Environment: real
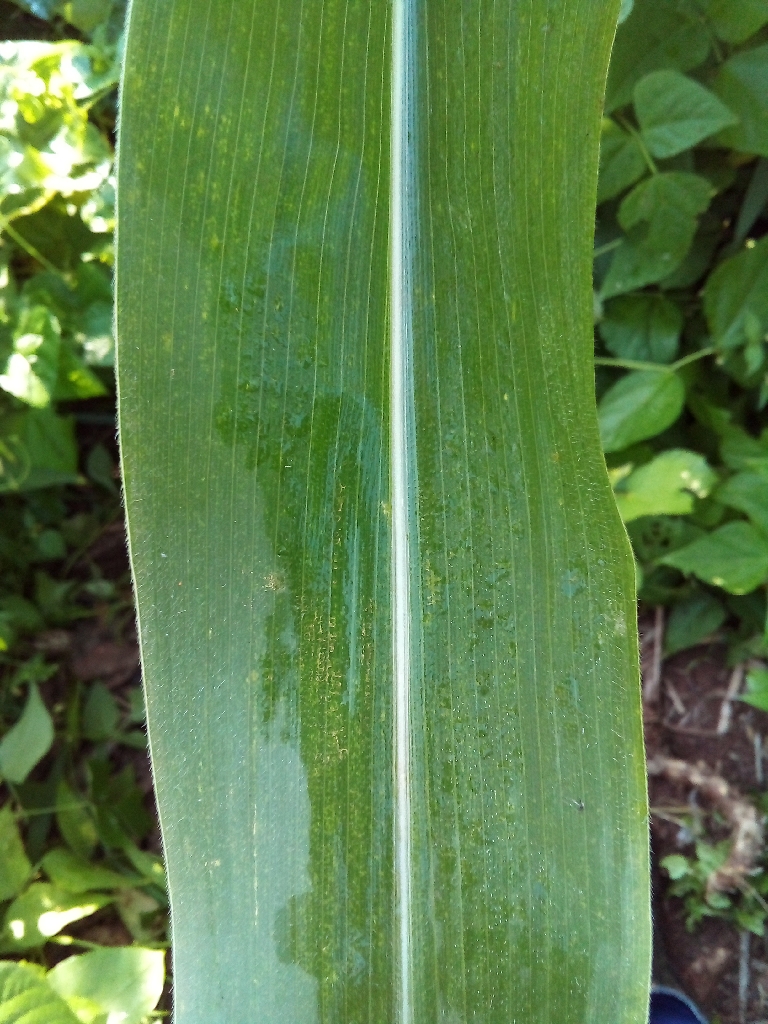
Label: healthy